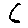
Label: 6